Justiniano Montano

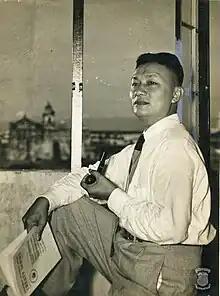
Montano in 1950

In 1949, Montano won a seat in the Philippine Senate and authored the resolution creating the Blue Ribbon Committee, tasked with investigating graft and corruption. He chaired the Committees on Labor and Immigration and on Provincial and Municipal Governments and Cities. Montano was also a member of the Commission on Appointments and the Senate Electoral Tribunal.